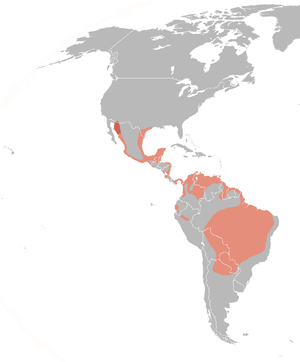
Le Dendrocygne à ventre noir, connu également sous le nom de Dendrocygne à bec rouge, est une espèce d'oiseaux appartenant à la famille des anatidés.
Cette liste des oiseaux au Canada provient de Bird Checklists of the World en date du mois de juillet 2018.
Cette liste des espèces d'oiseaux au Québec recense les taxons de ce groupe observés dans cette province du Canada. Elle provient de l'American Ornithologist Union en date du mois de janvier 2019. Elle comprend 470 espèces dont :